Dalek

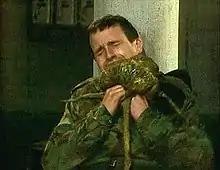
Kaled mutants are octopus-like; many are coloured green, such as this one from "Resurrection of the Daleks".

Nation grew up during the Second World War and remembered the fear caused by German bombings. He consciously based the Daleks on the Nazis, conceiving the species as faceless, authoritarian figures dedicated to conquest, racial purity and complete conformity. The allusion is most obvious in the Dalek stories written by Nation, in particular "The Dalek Invasion of Earth" (1964) and "Genesis of the Daleks" (1975).